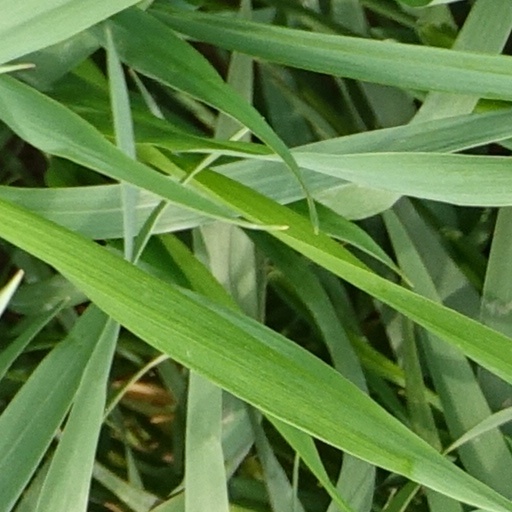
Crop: wheat